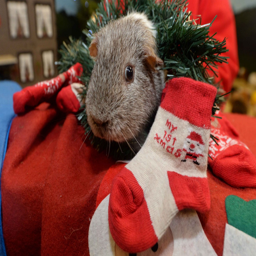
person the frisky guinea pig who fathered babies now has the bigger problem of all the stockings to fill up for his off spring .